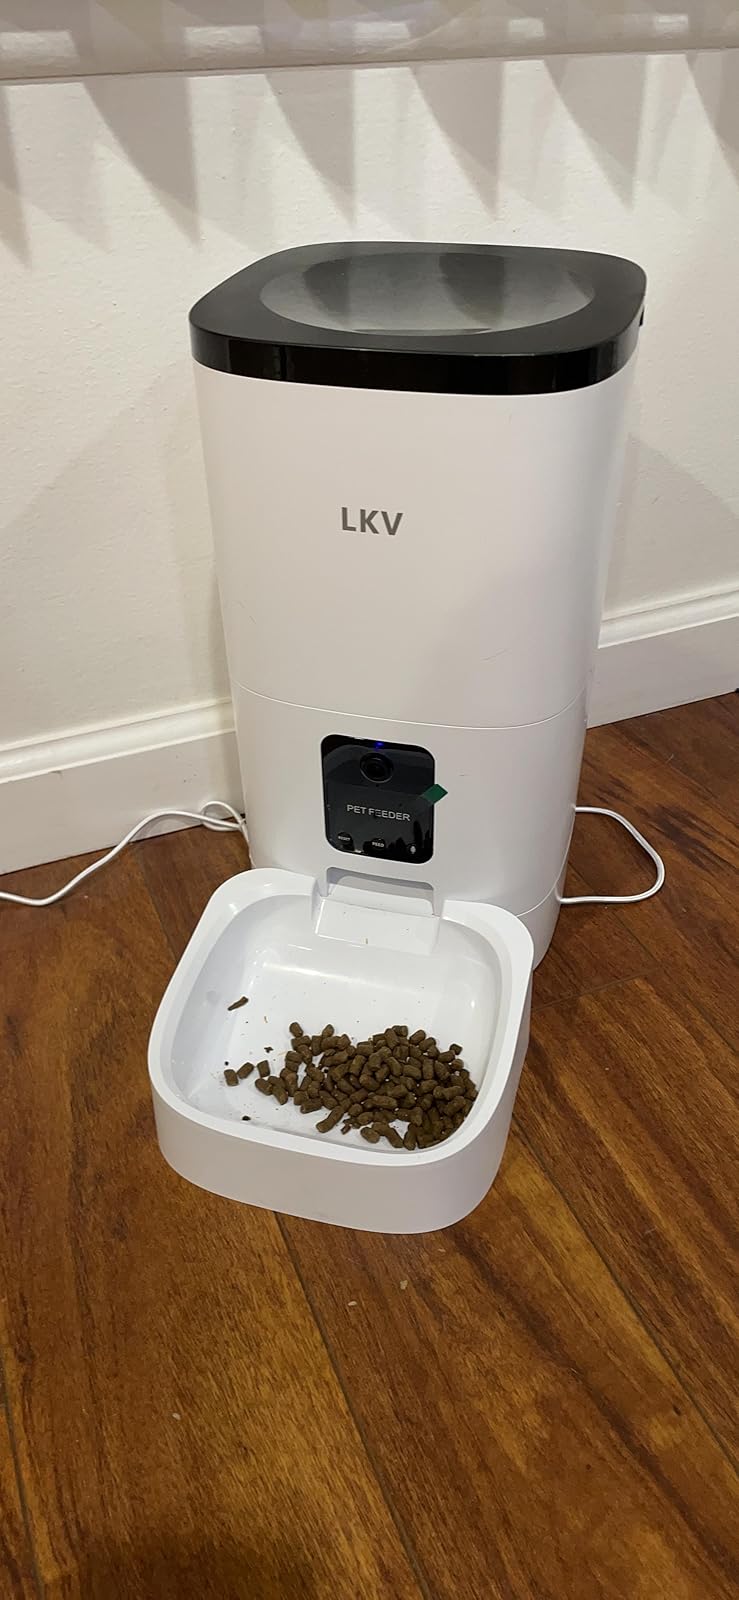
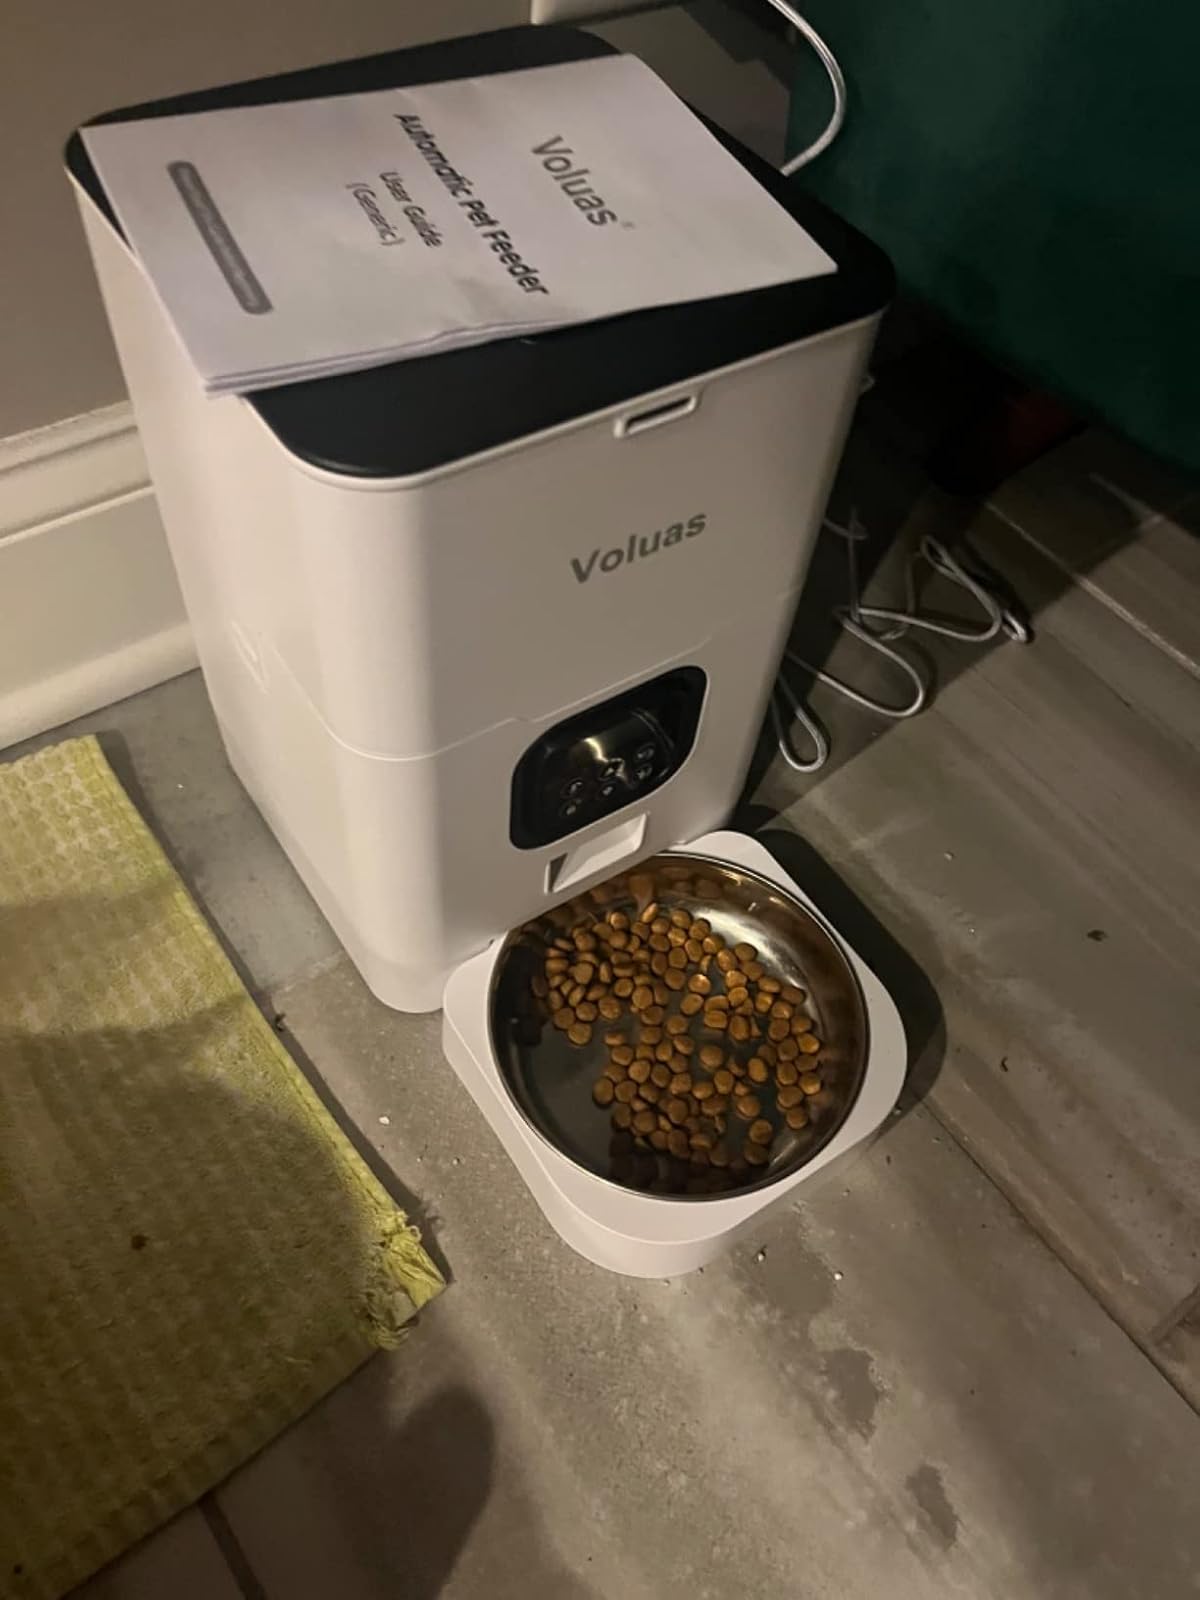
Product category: items_feeder
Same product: no